The Early Music Shop

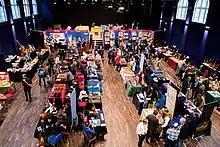
The London International Festival of Early Music taking place at Blackheath Halls in November 2018.

Since 1973, The Early Music Shop has hosted an international festival of early music in London, which includes various concerts, instrumental performance competitions and an exhibition. It is attended by approximately 100 exhibitors from the UK and overseas.